Langfang railway station

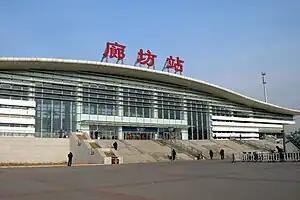

The Langfang railway station is a high-speed railway station in Anci District, Langfang, Hebei, situated between Beijing and Tianjin. It is served by the Beijing–Shanghai high-speed railway.